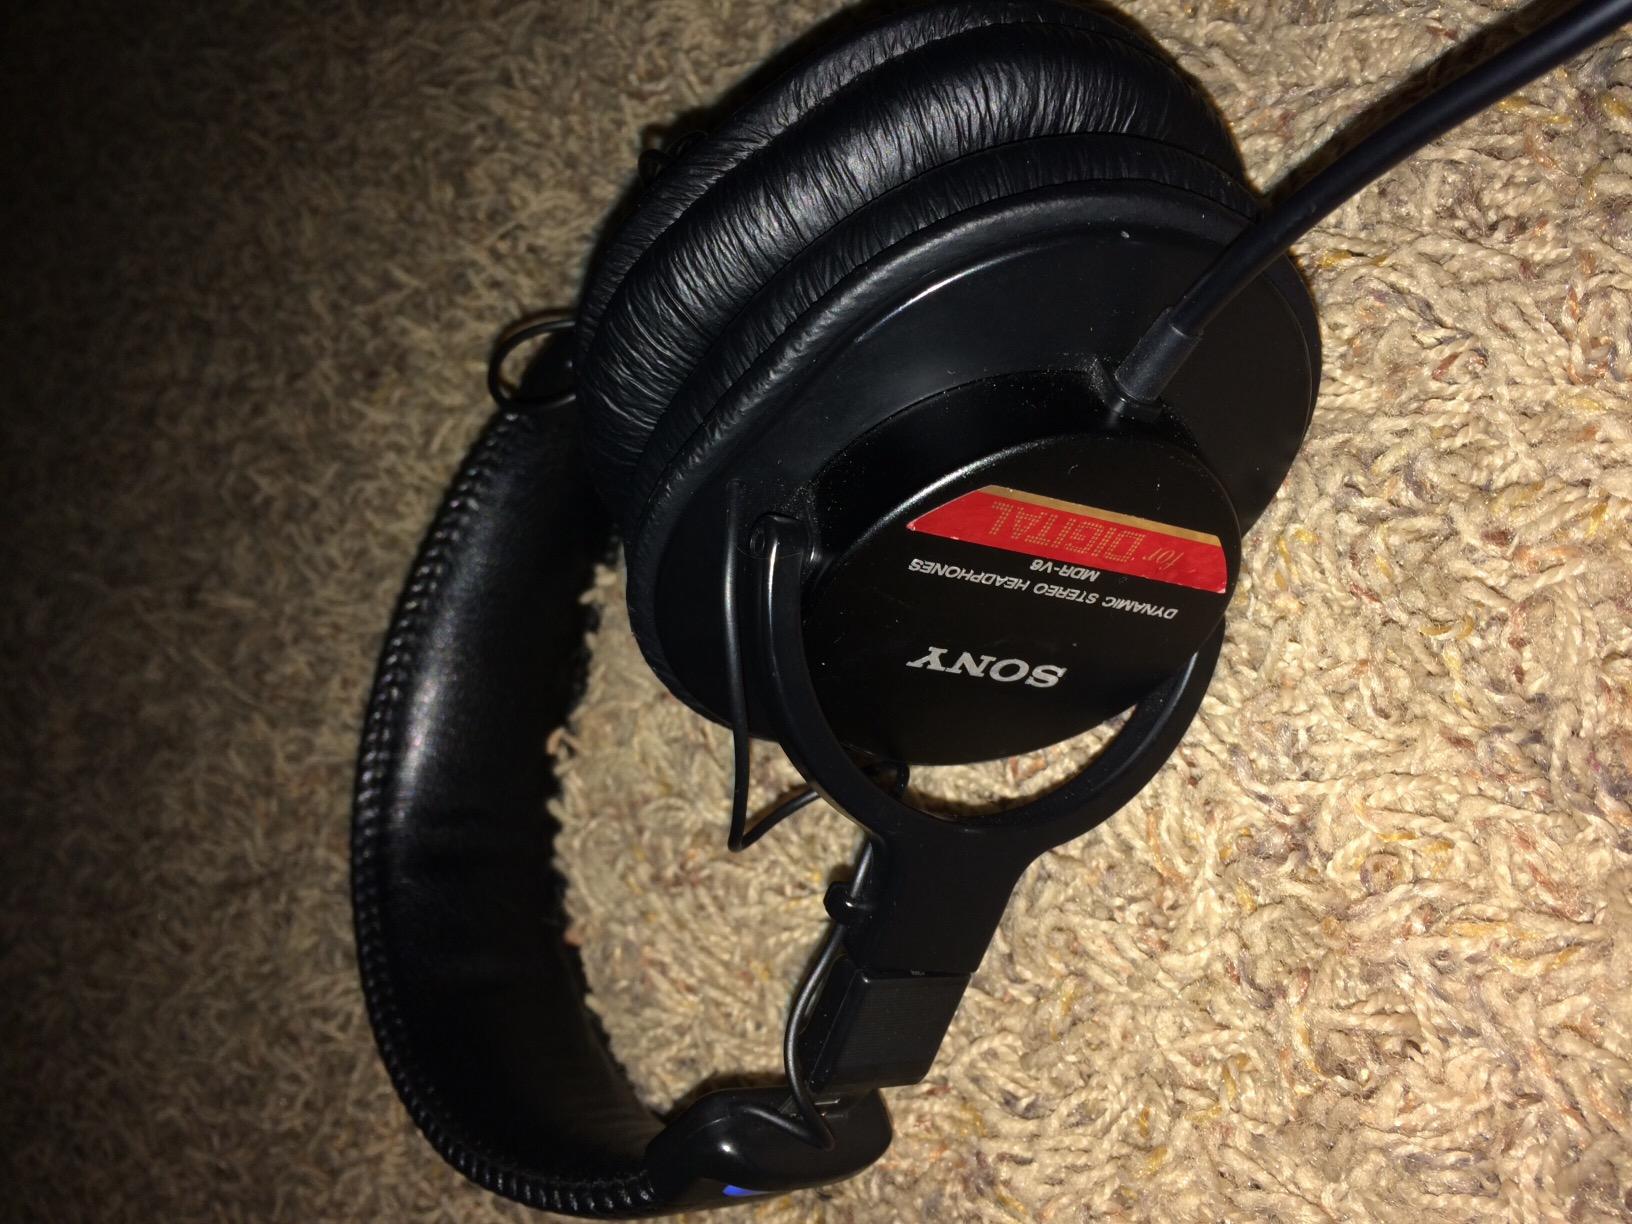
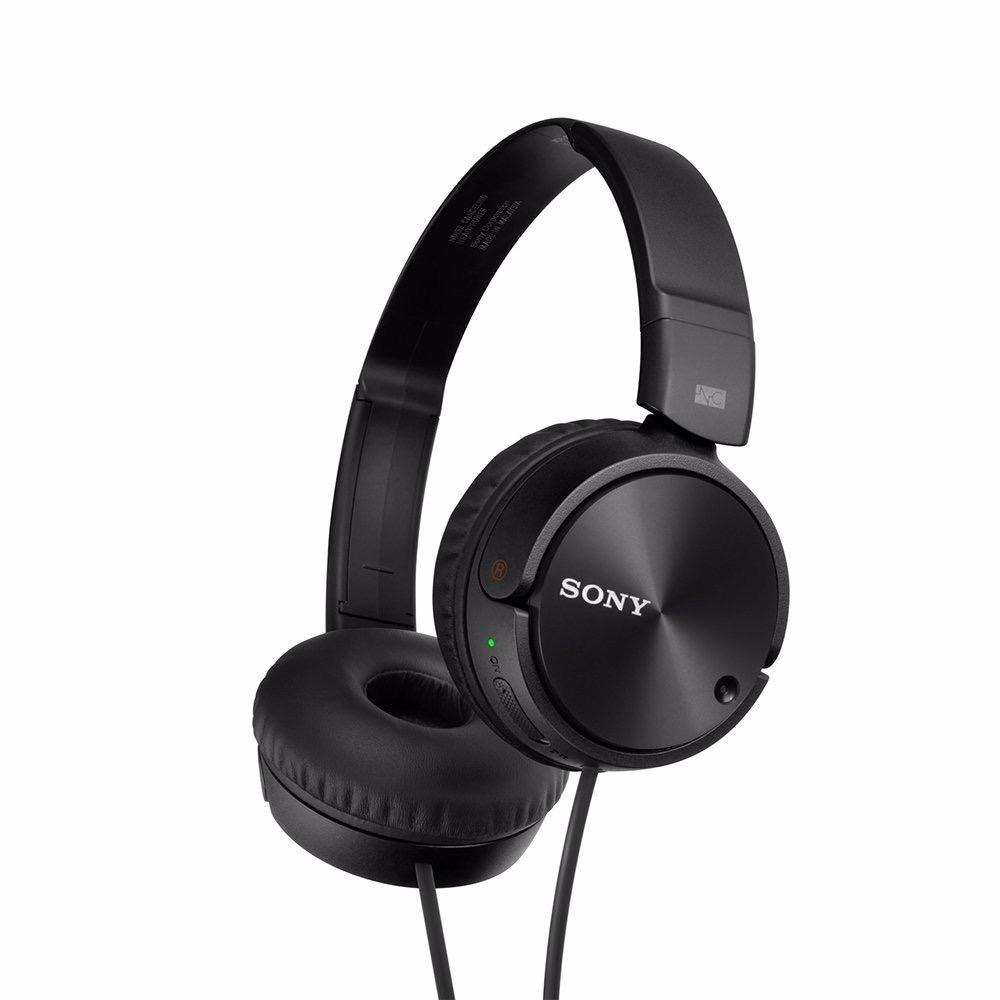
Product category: headphones
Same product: no